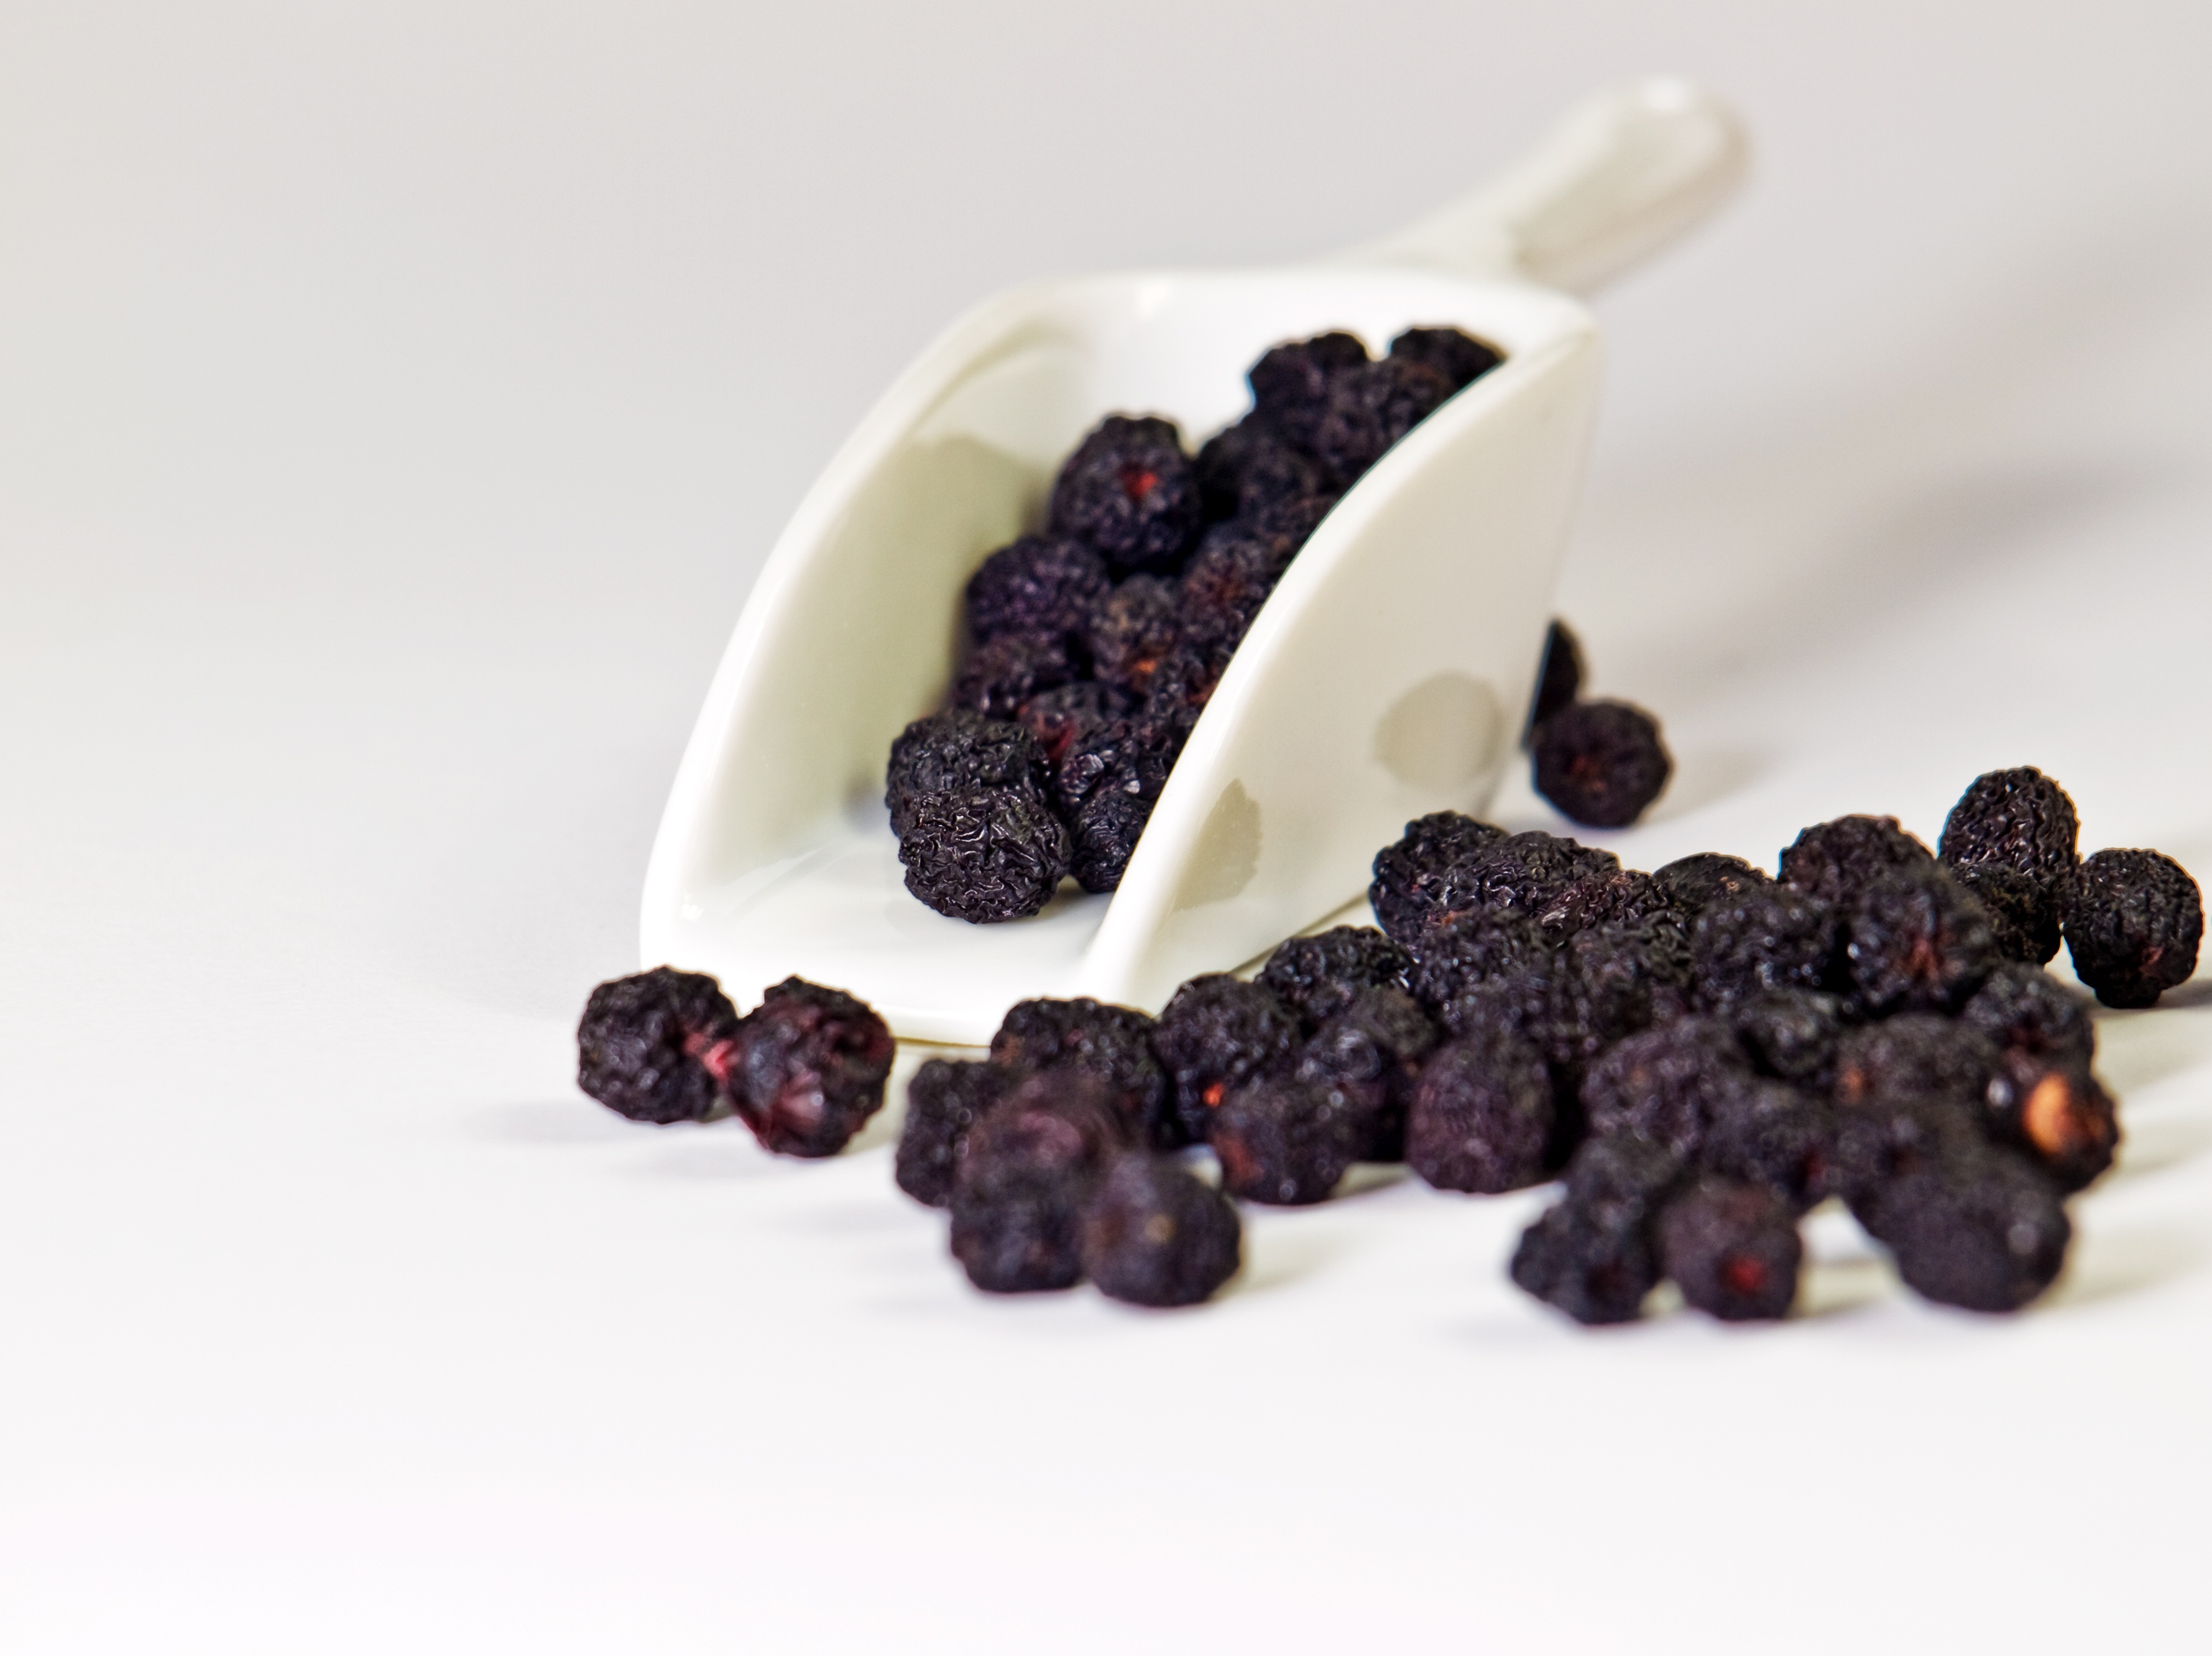
plant, fruit, berry, meal, food, produce, breakfast, blackberry, berries, fruits, vitamins, aronia, natural health, frutti di bosco